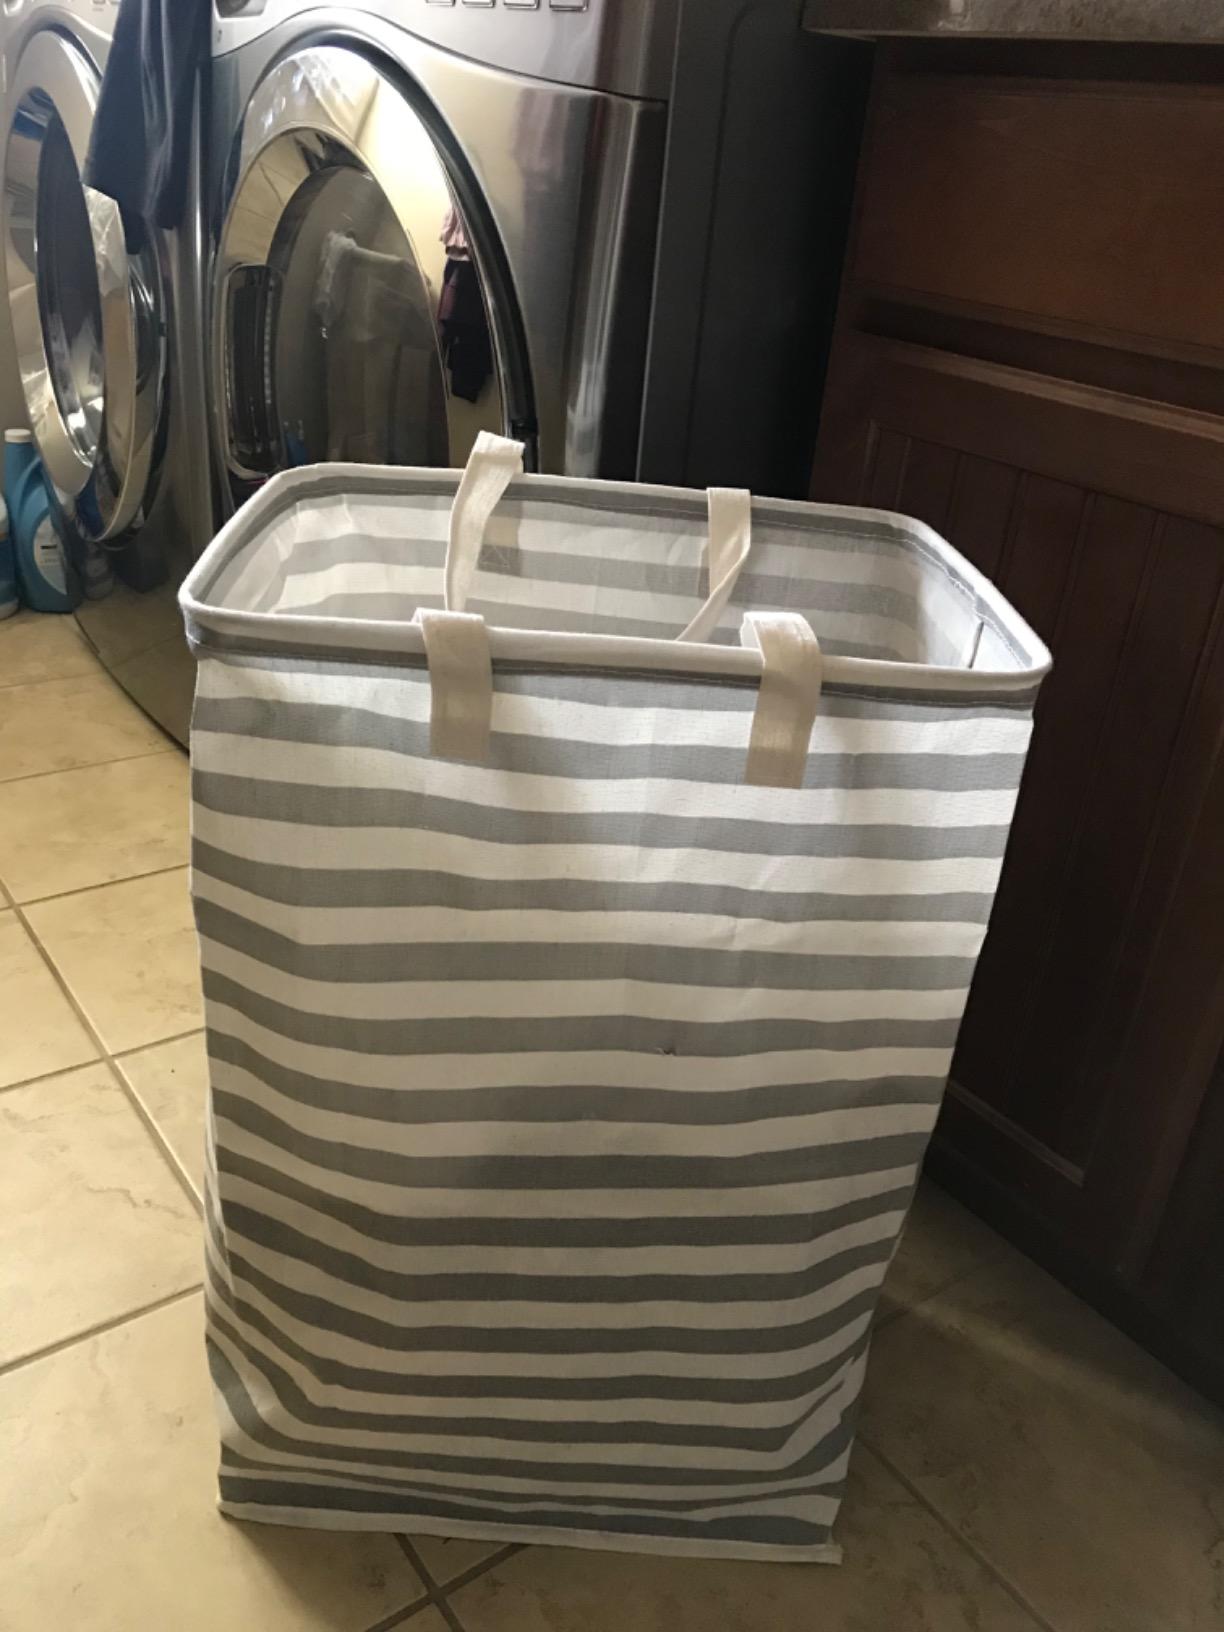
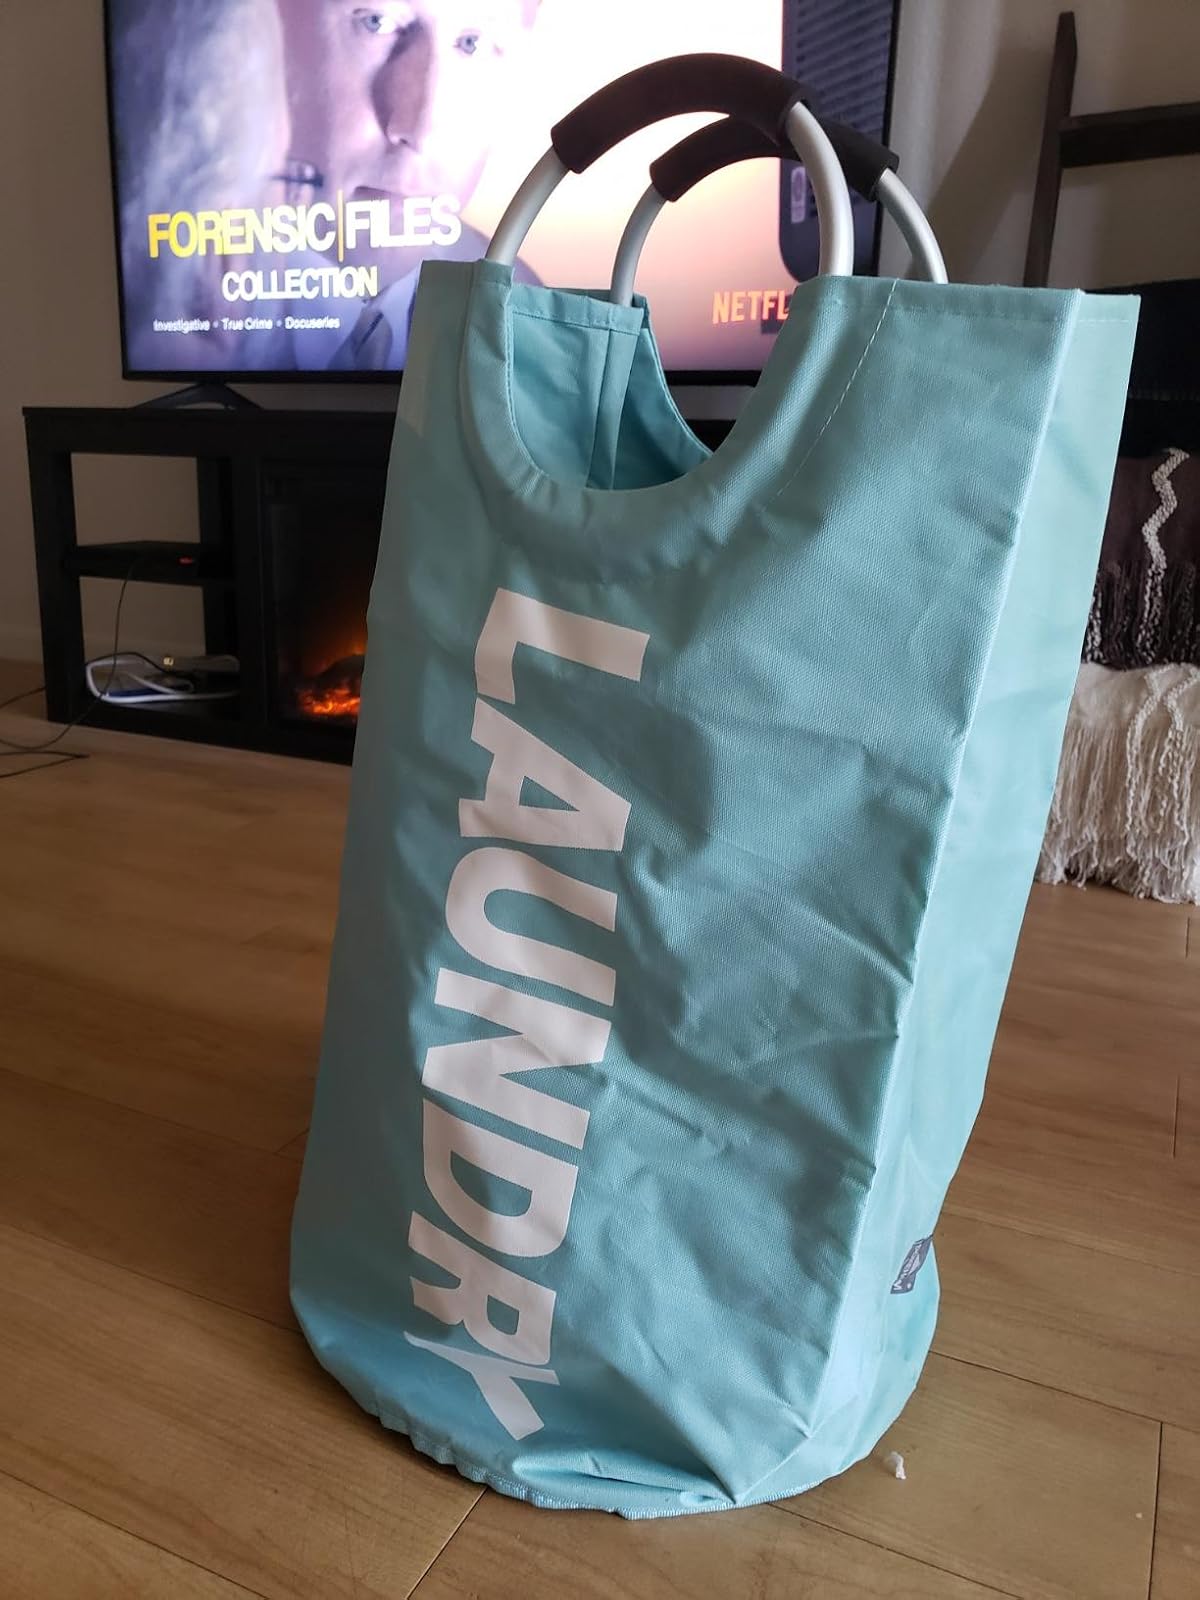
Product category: items_hamper
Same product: no